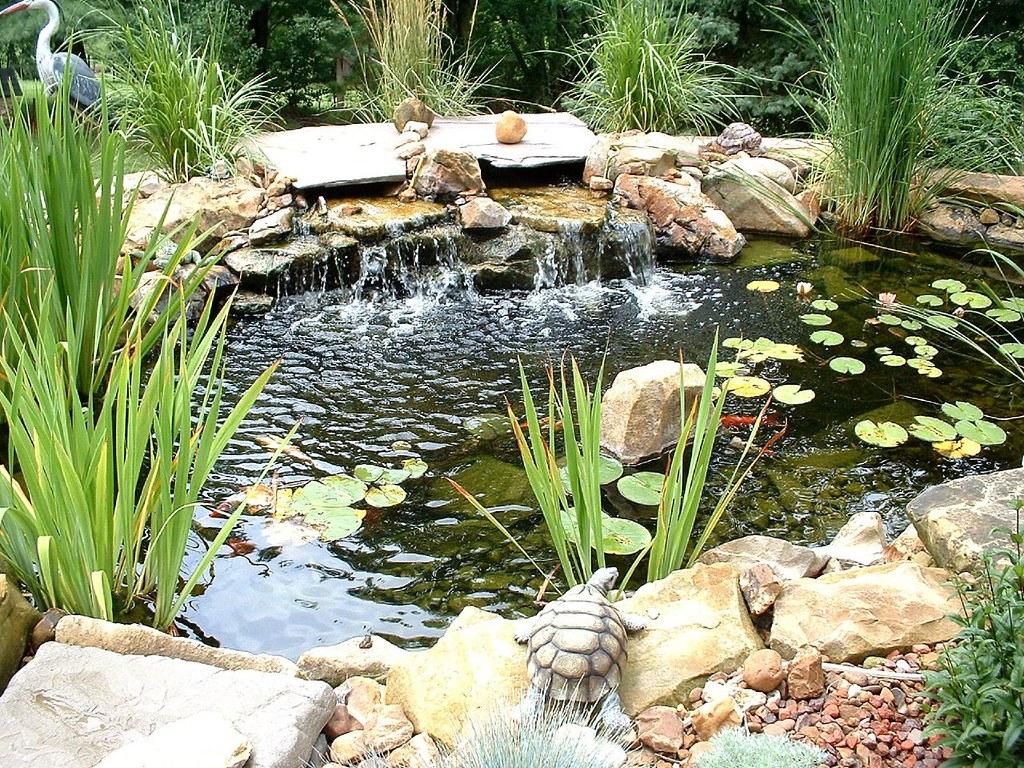
Kidimbwi cha samaki kilichopambwa kwa mawe  na mimea ya  majini,  huku maji yakitiririka kutoka kwenye maporomoko madogo ya bandia, mimea mirefu yakijani imezunguka kidimbwi, na maua ya maji yanaelea juu ya uso wa maji. Sanamu ya ndege na kobe zinapamba kingo za kidimbi hicho. Hii inaonyesha ni sehemu nzuri kwa ajili ya ufugaji wa samaki.